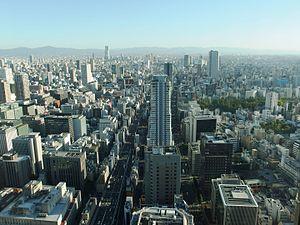
Le Japon, en forme longue l'État du Japon, en japonais Nihon ou Nippon et Nihon-koku ou Nippon-koku respectivement, est un pays insulaire de l'Asie de l'Est, situé entre l'océan Pacifique et la mer du Japon, à l'est de la Chine, de la Corée du Sud et de la Russie, et au nord de Taïwan. Étymologiquement, les kanjis qui composent le nom du Japon signifient « pays d'origine du Soleil » ; c'est ainsi que le Japon est désigné comme le « pays du soleil levant ».